Widespread Panic videography

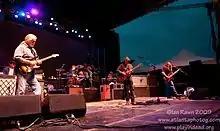
Widespread Panic performing at Forecastle Festival, July 2009.

This is a videography for American rock band Widespread Panic. Widespread Panic formed in Athens, GA in 1986, and soon became known for their live shows. The band has since released 14 videos showcasing these performances.